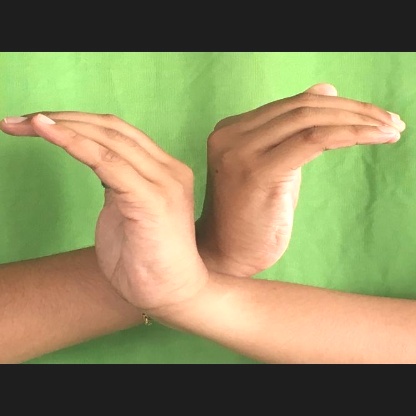
Mudra: Nagabandha